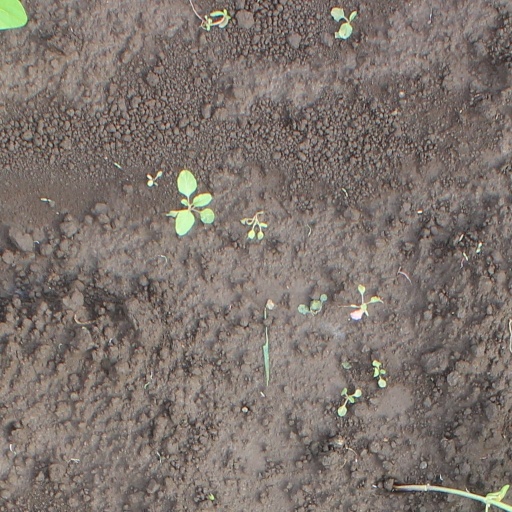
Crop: soybean